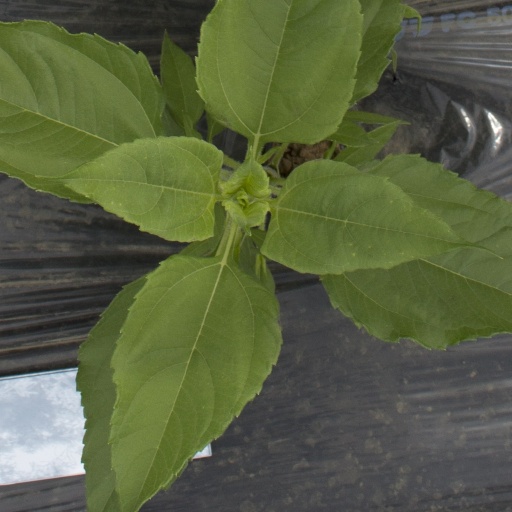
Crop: Jerusalem artichoke